The Unbroken

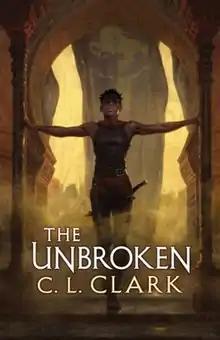
First edition

The Unbroken is a 2021 epic fantasy novel, the debut novel by C. L. Clark. It is the first book in a planned trilogy entitled "Magic of the Lost"; it was followed by a sequel entitled "The Faithless" in 2023. It received critical acclaim for its exploration of colonialism in the setting of an epic fantasy novel. It was a finalist for the British Fantasy Award for best Fantasy Novel, Ignyte Award for Best Adult Novel, Locus Award for Best First Novel, and Nebula Award for Best Novel.